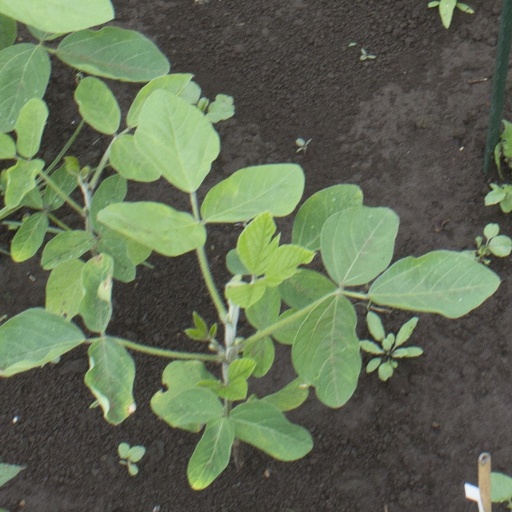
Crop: soybean